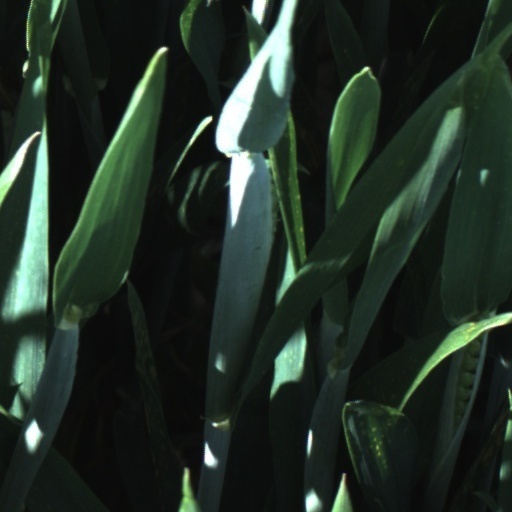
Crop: wheat